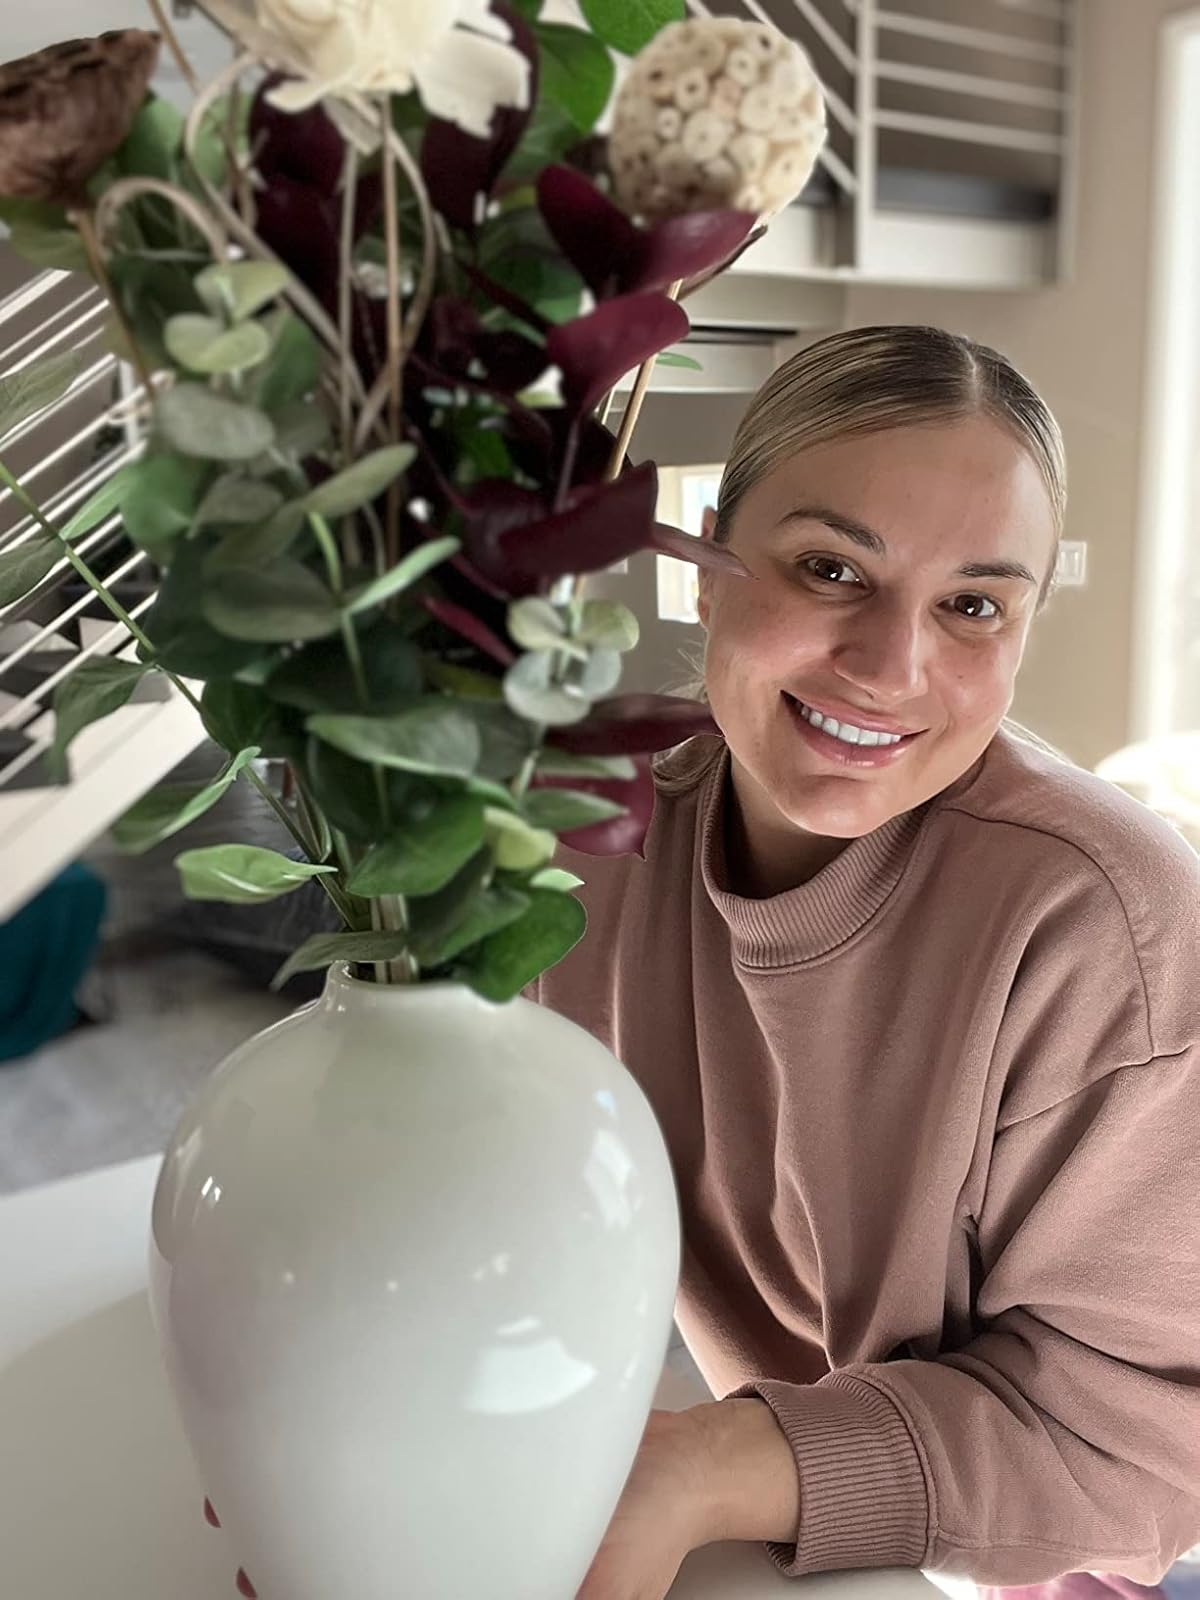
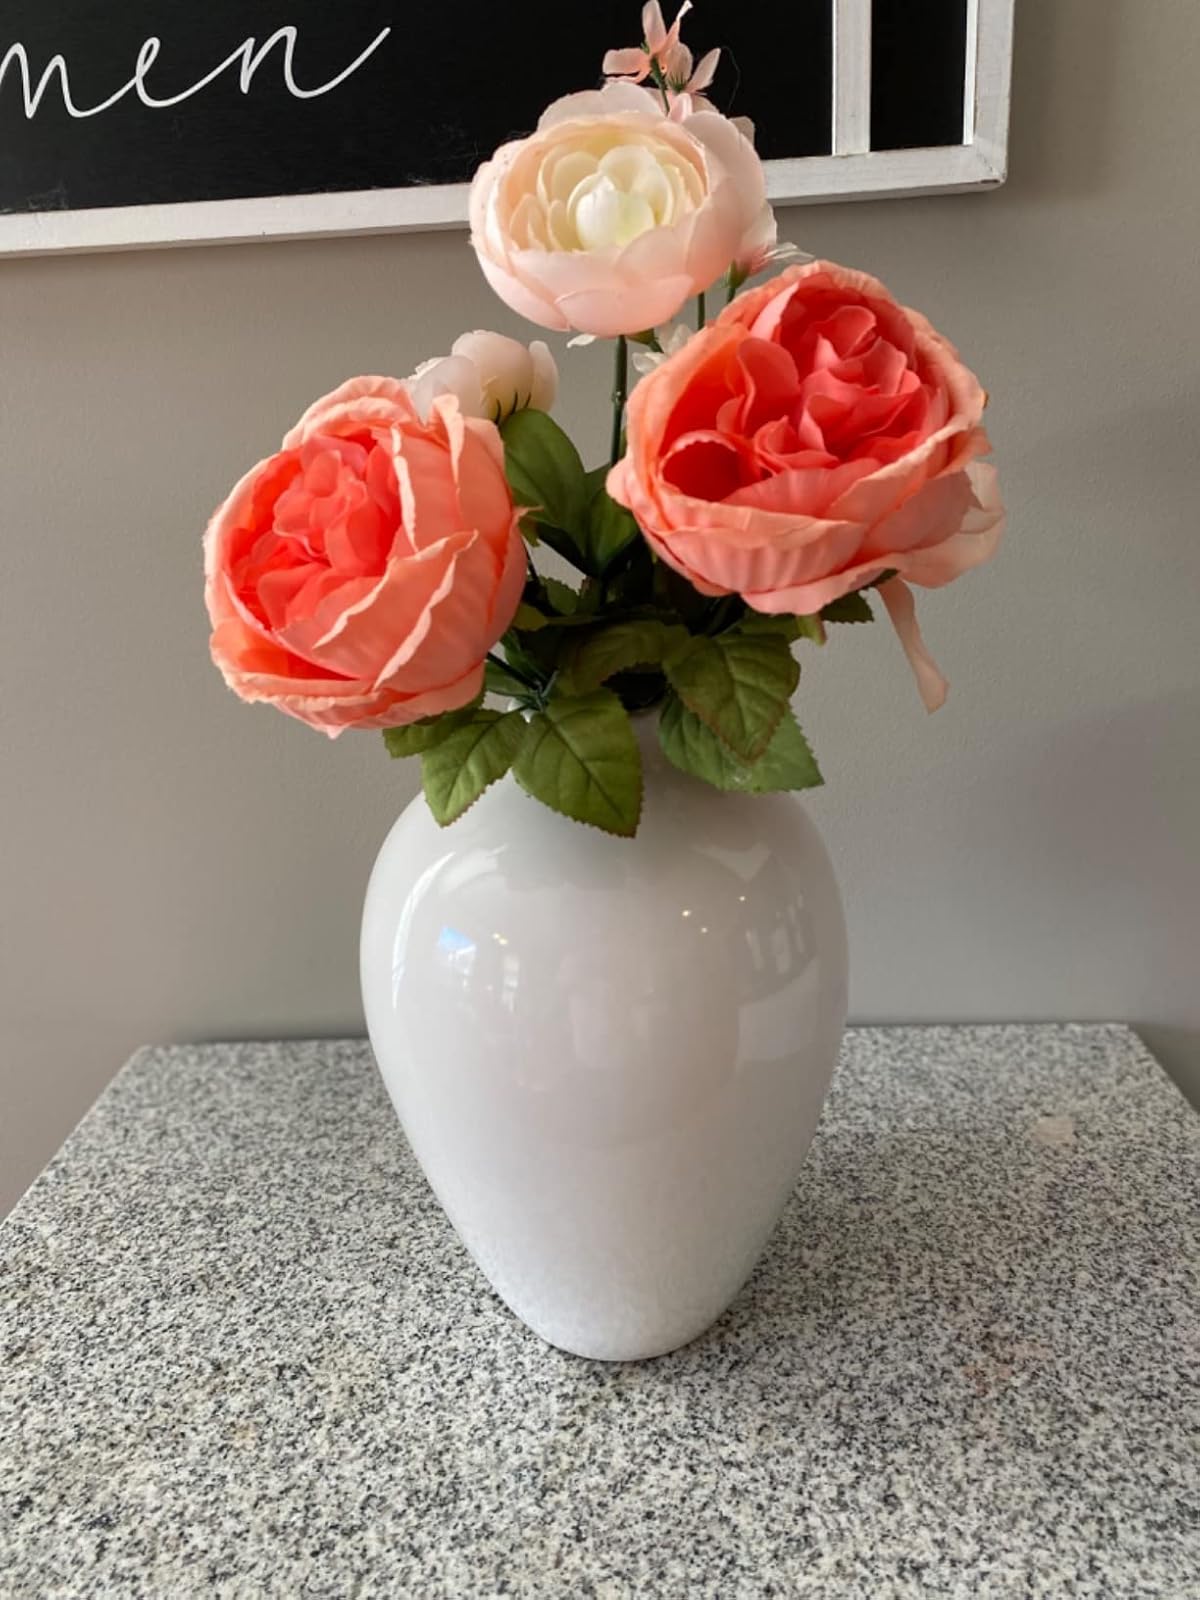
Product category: vase
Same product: yes